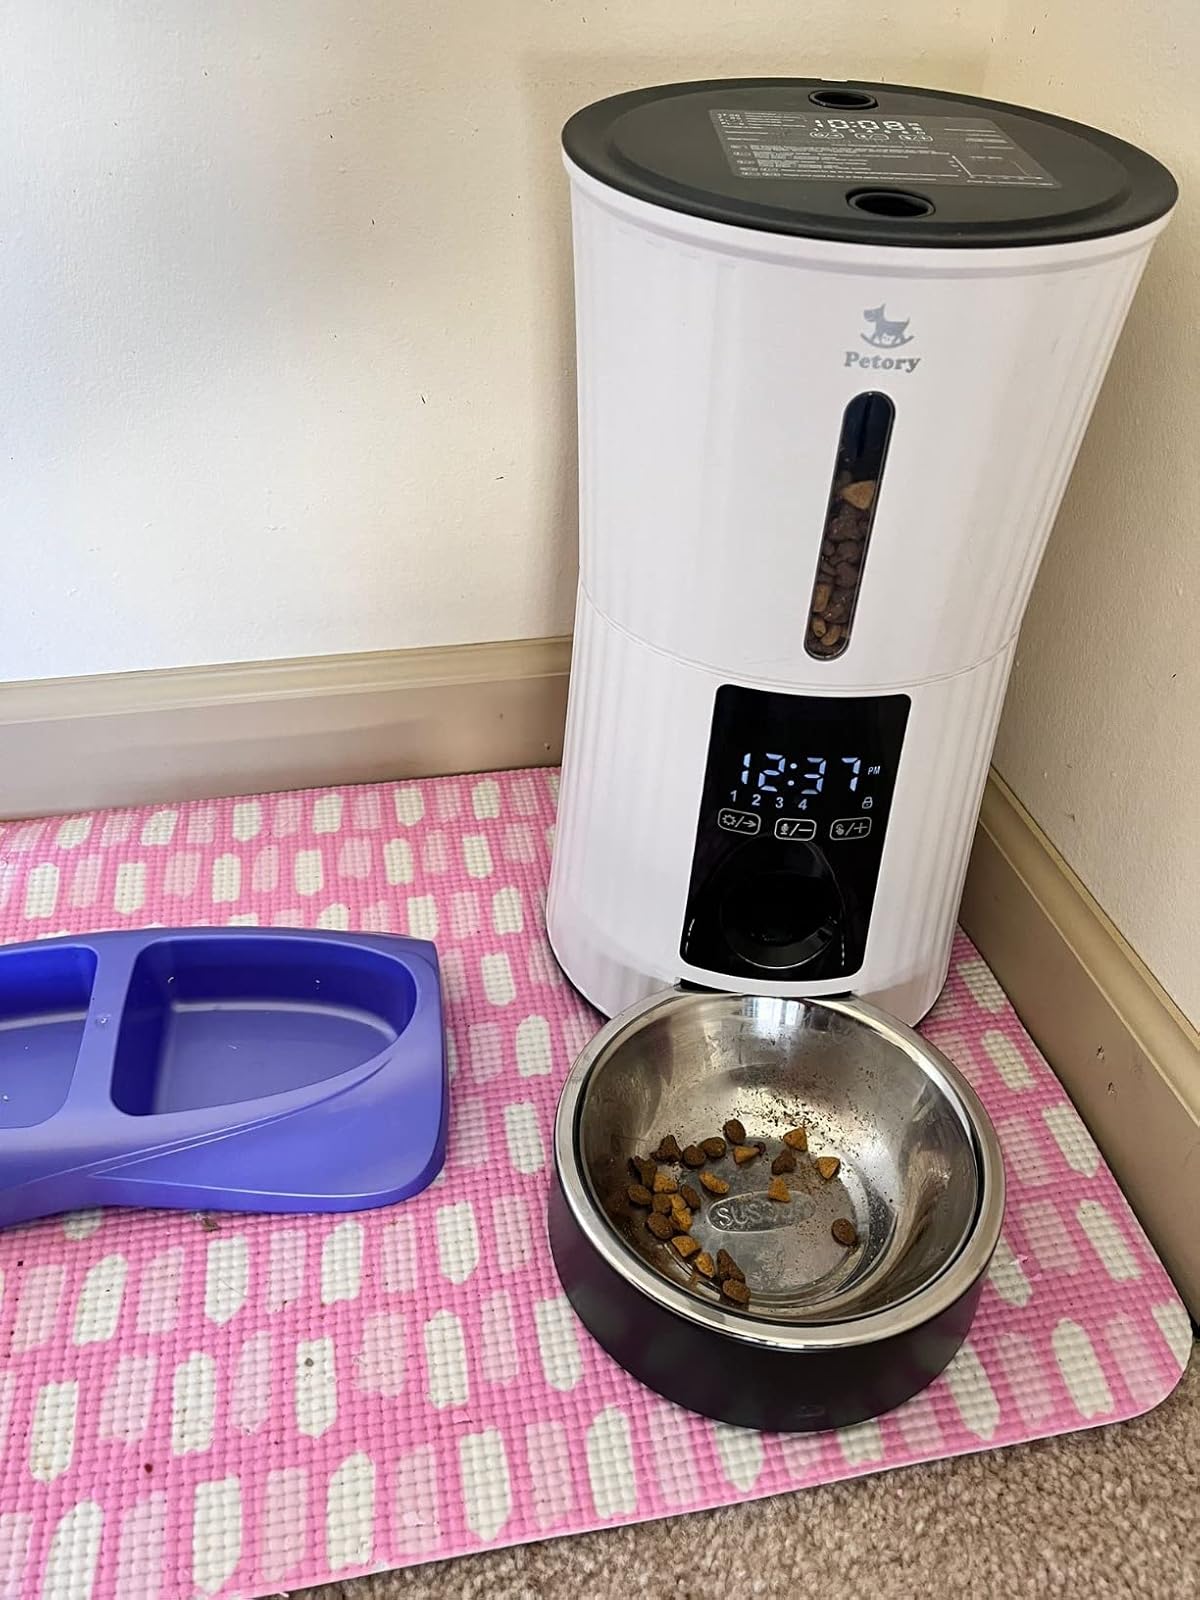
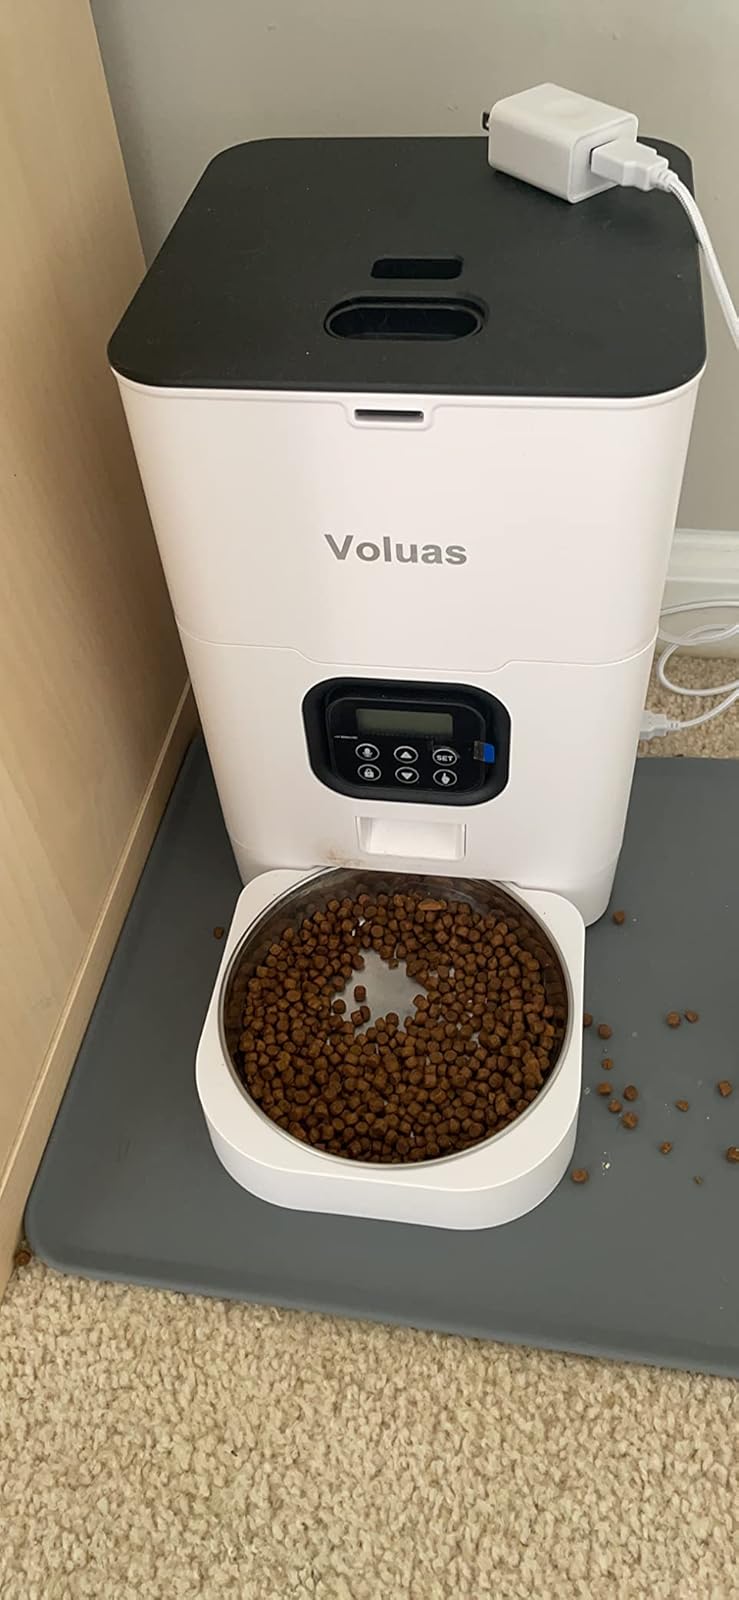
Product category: items_feeder
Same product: no